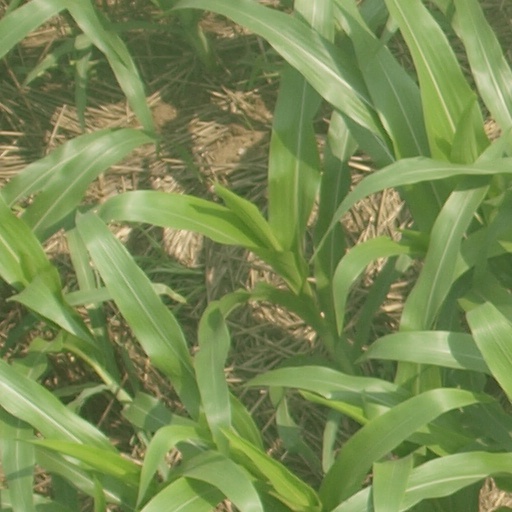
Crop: maize; corn